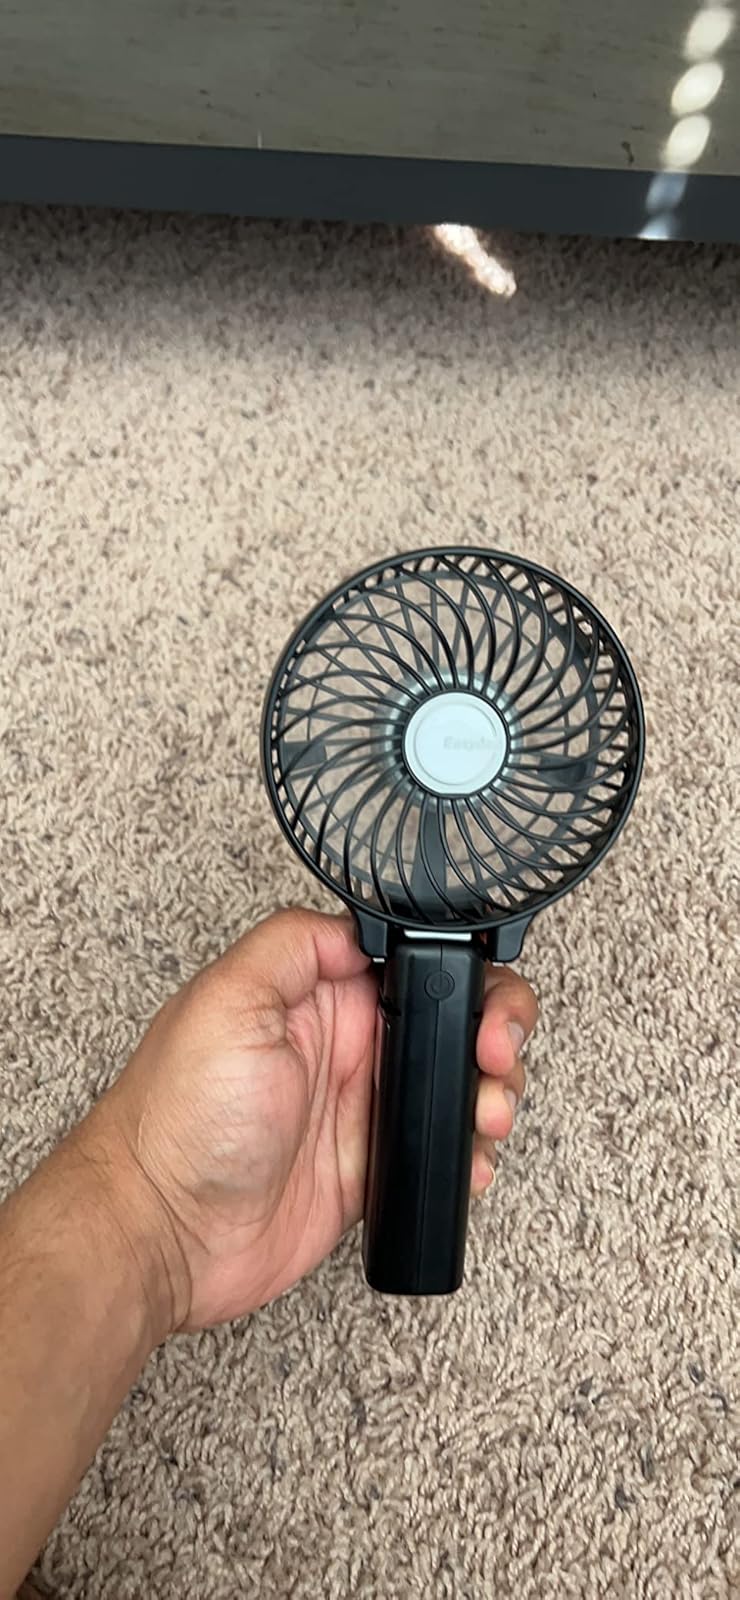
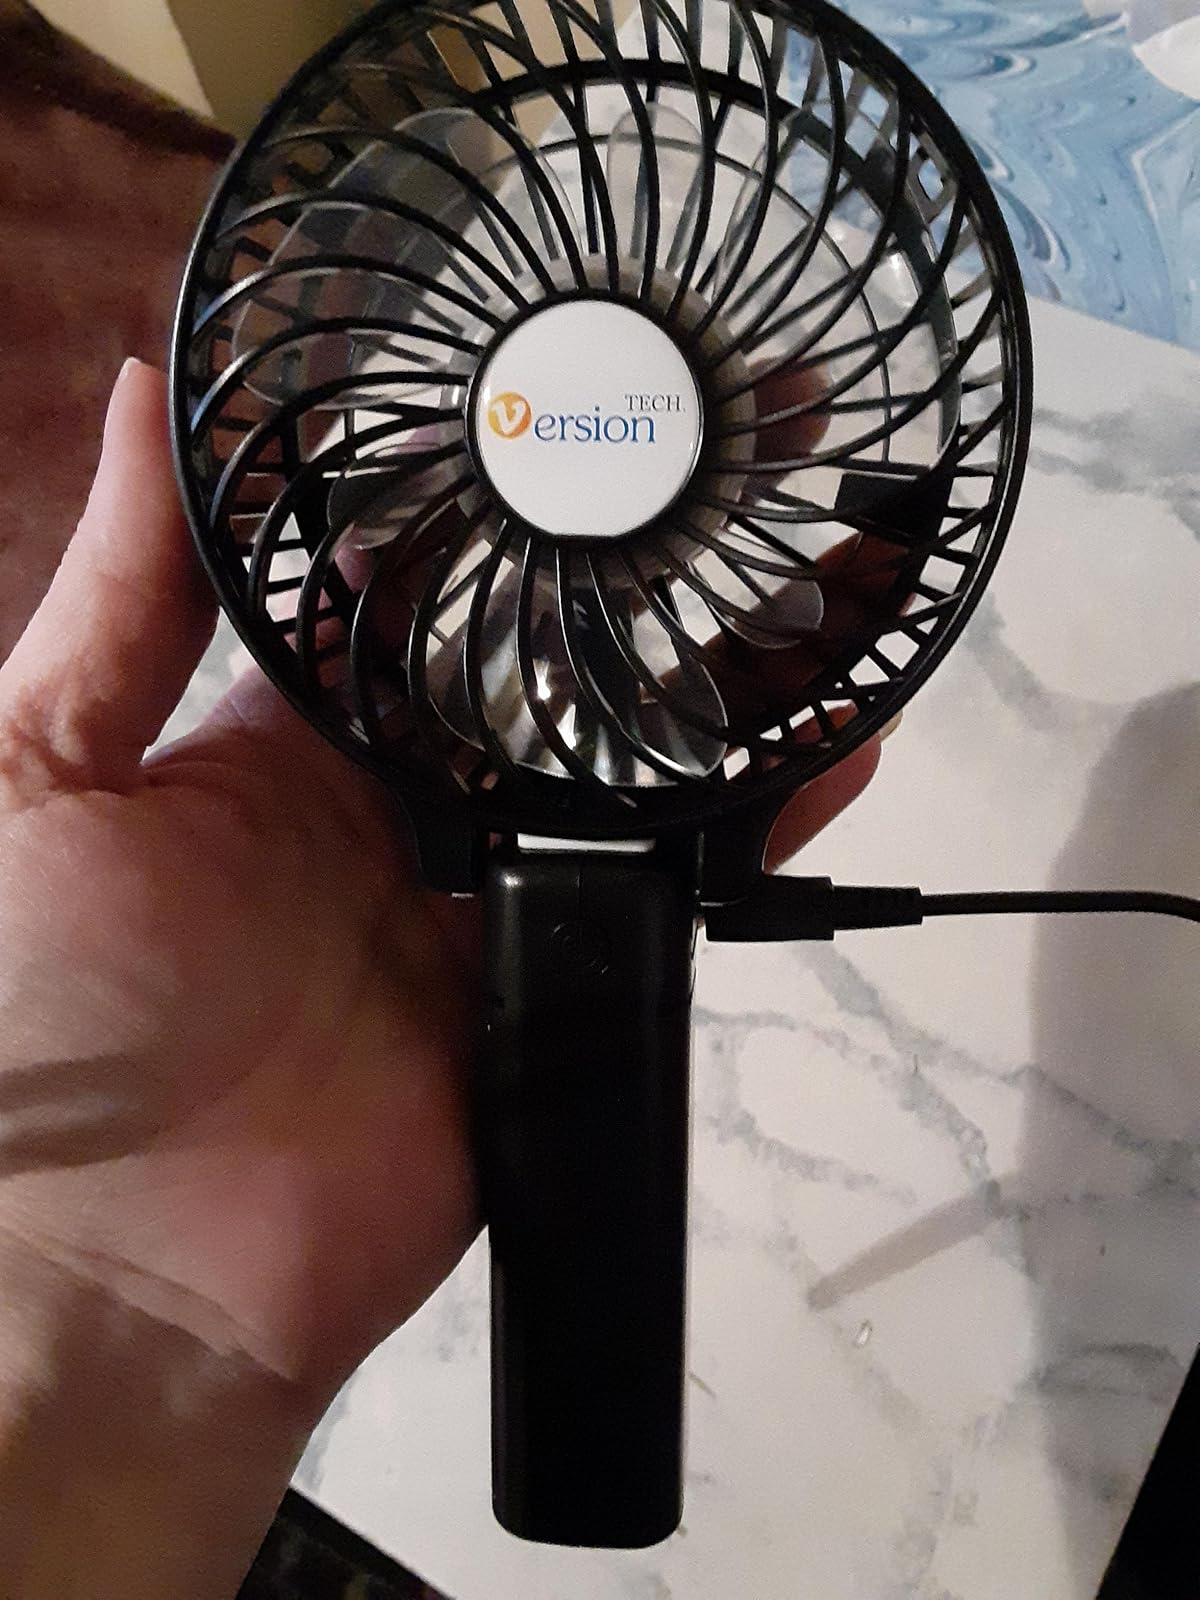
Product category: fan
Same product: no